Jason Michael Carroll

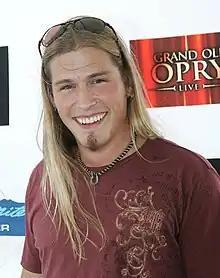
Carroll in 2007.

Jason Michael Carroll (born June 13, 1978) is an American country music artist. After being discovered at a local talent competition in 2004, Carroll was signed to the Arista Nashville label in 2006, releasing his debut album "Waitin' in the Country" that year. This album produced three consecutive Top 40 country hits for him on the "Billboard" Hot Country Songs charts: "Alyssa Lies", "Livin' Our Love Song" and "I Can Sleep When I'm Dead". Carroll's second album, "Growing Up Is Getting Old", has also produced his fourth and fifth Top 40 hits. Carroll and Arista Nashville parted ways in February 2010.